Athletics at the 2008 Summer Olympics – Women's 100 metres

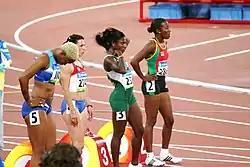
Women's 100m Round 2 - Heat 1

Qualification: First 3 in each heat (Q) and the next 1 fastest (q) advance to the Semifinals.